Metropolitan Tower (Manhattan)

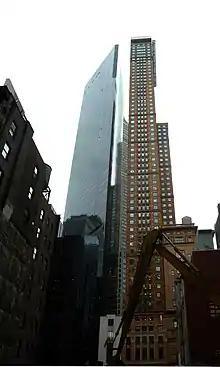
Metropolitan Tower (left) and Carnegie Hall Tower (right)

Harry Macklowe acquired Feinberg's land soon after the latter company had purchased its site. He also planned to acquire a parking lot two parcels to the west, which was owned by the New York City government and operated by the Carnegie Hall Corporation. The lot to the west had contained the Rembrandt apartment complex before it was demolished in 1963. The parcels were separated by the Russian Tea Room; if the three sites were combined, this could allow a 51-story tower with . Macklowe had offered the Russian Tea Room's owners, Faith and James Stewart-Gordon, $12.5 million for their building's air rights in 1982. However, the Stewart-Gordons refused several offers to acquire their building, so Macklowe withdrew his bid for the Rembrandt site in 1983.